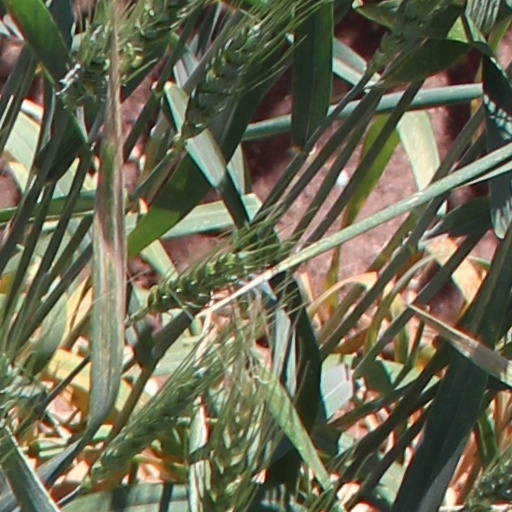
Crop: wheat